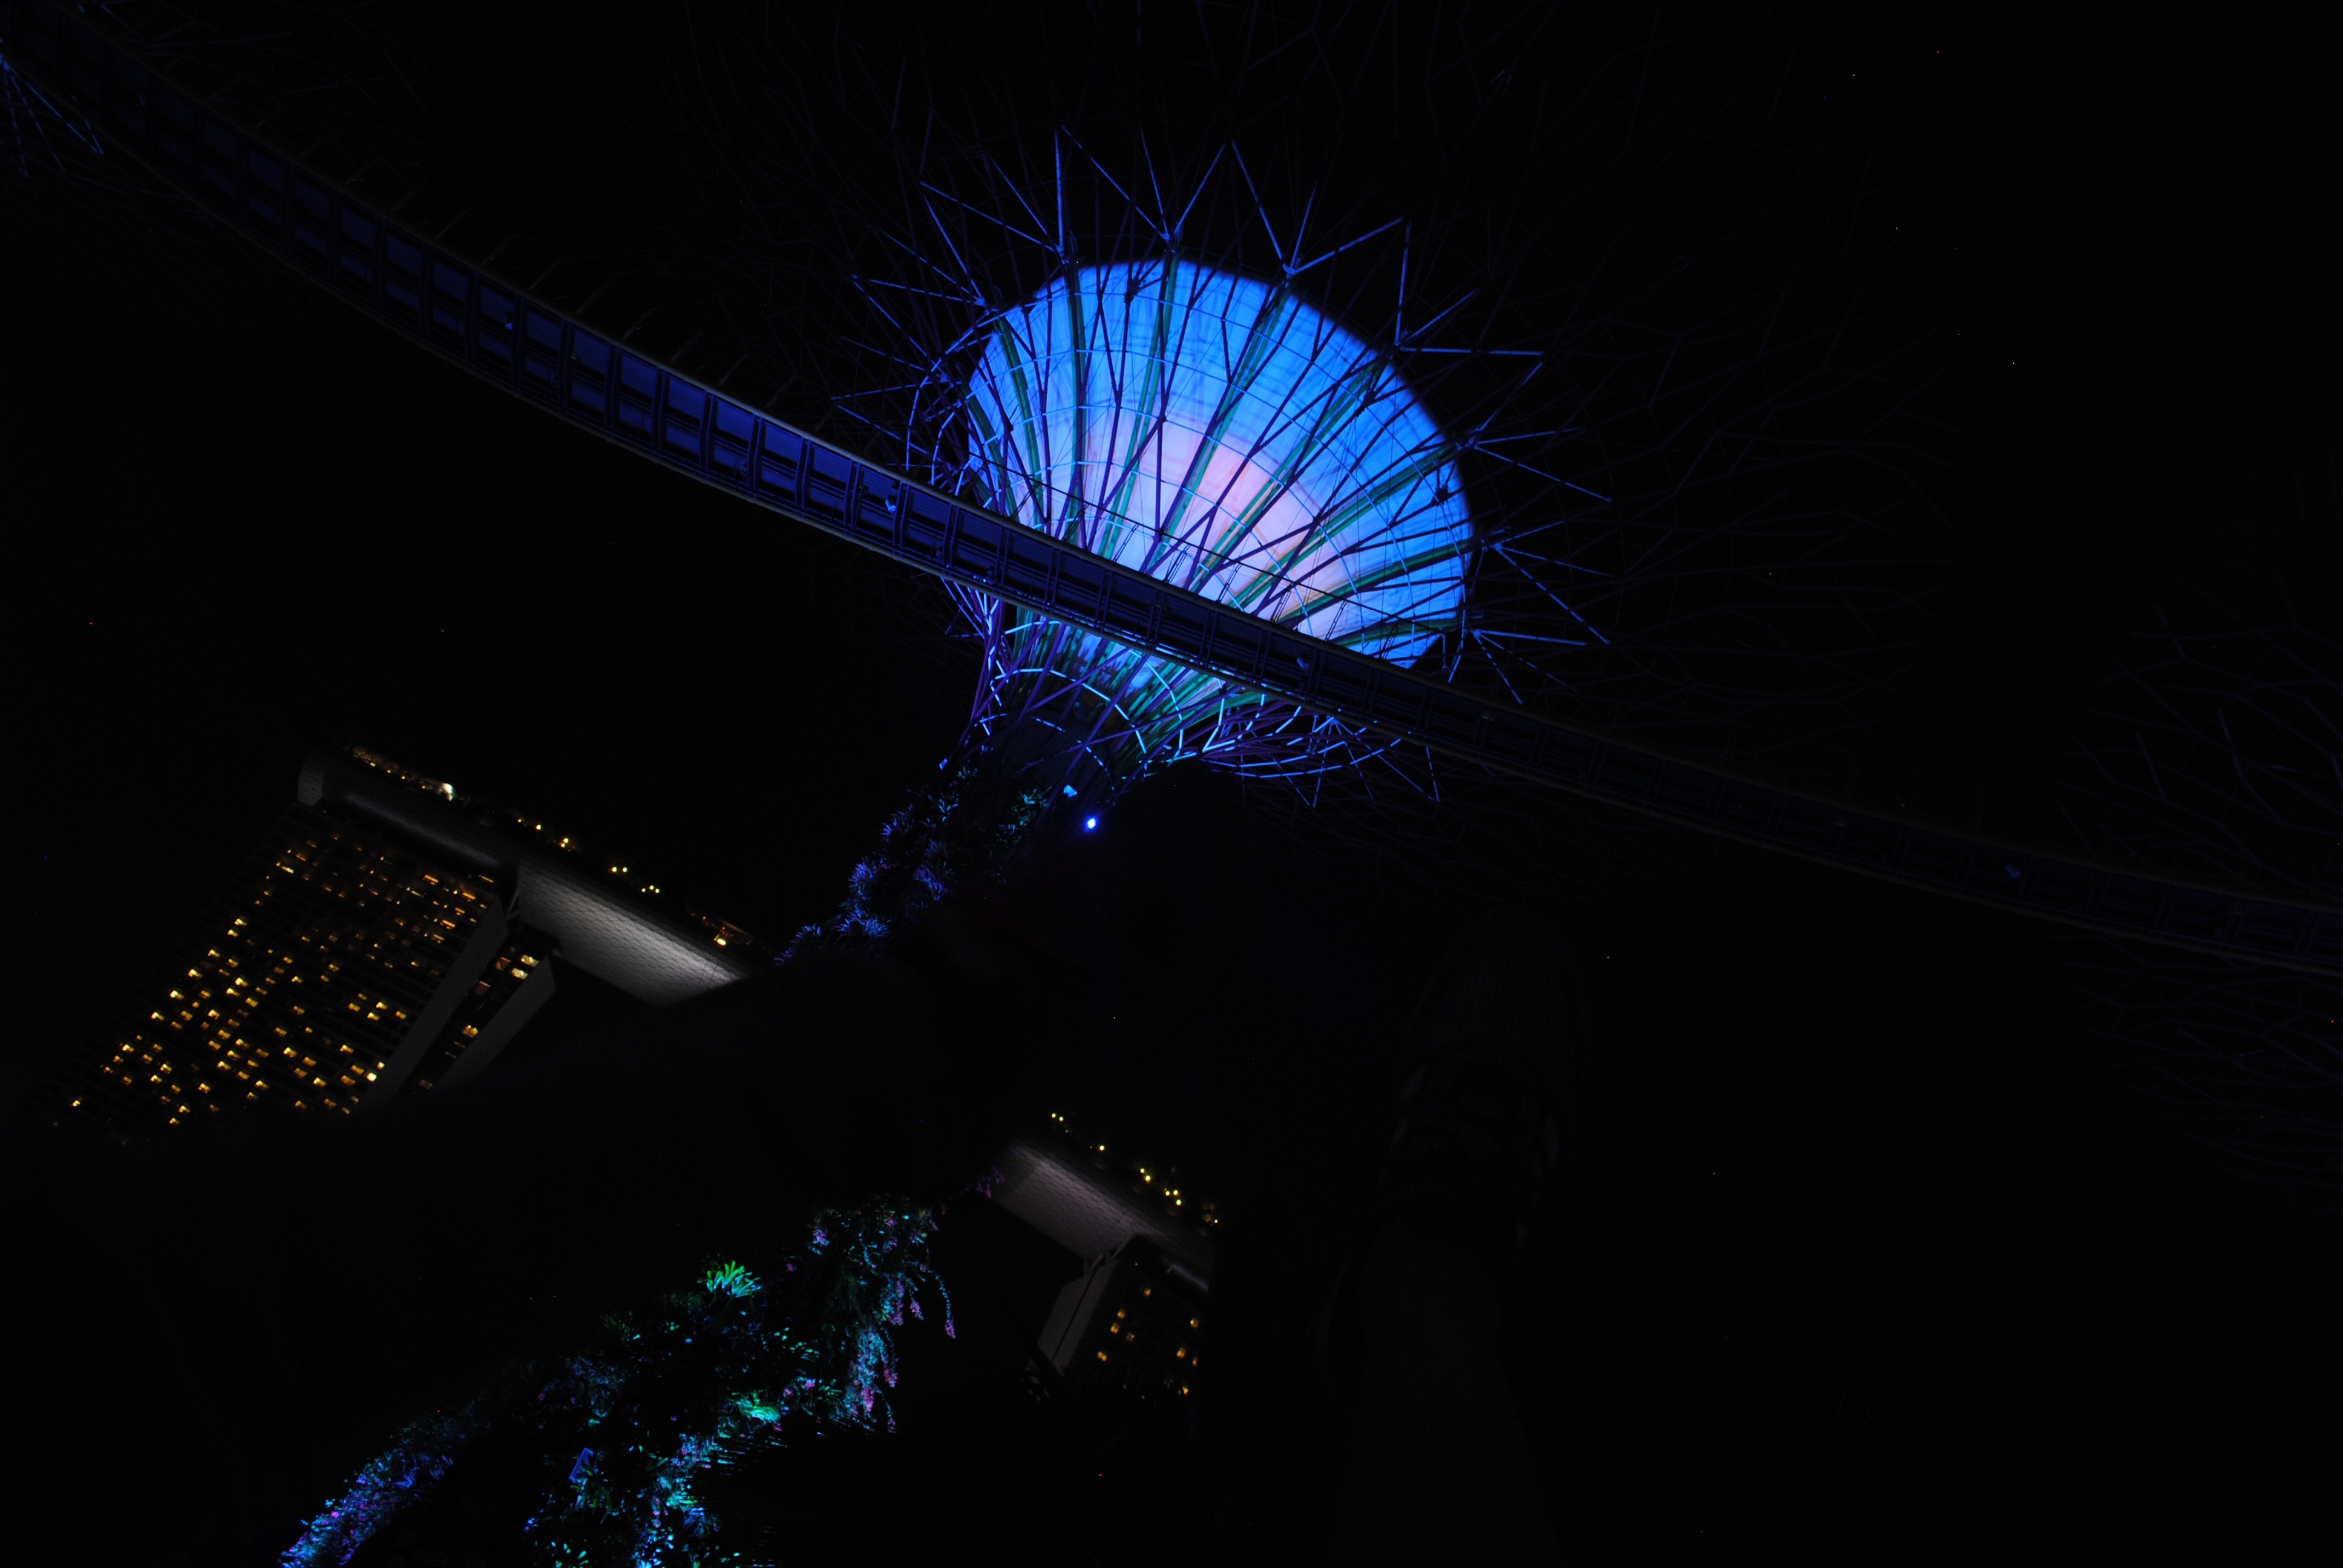
light, night, darkness, blue, screenshot, atmosphere of earth